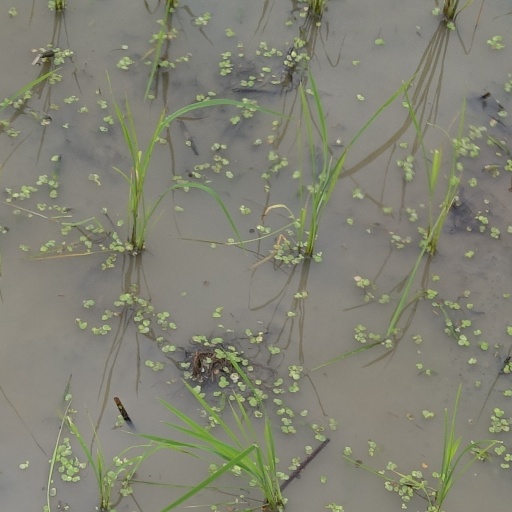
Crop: rice